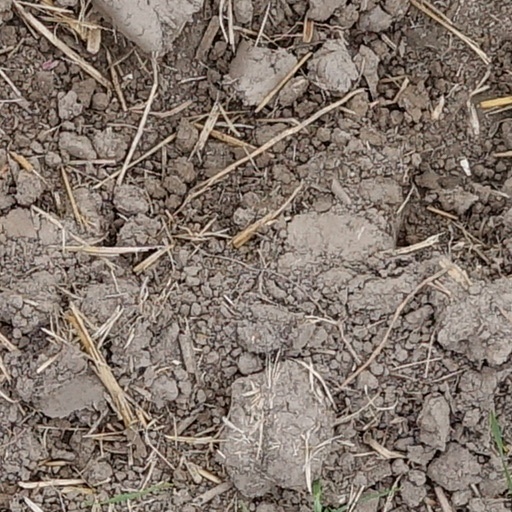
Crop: wheat